Kixeye

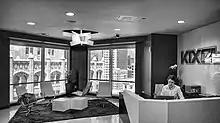
Kixeye office reception in 2012.

Developers David Scott and Paul Preece founded Kixeye as Casual Collective in Berkshire, England to "make games that we grew up playing and that we love playing." They initially started by developing thirteen Flash games.